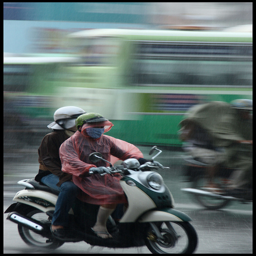
A  woman riding a motorcycle with a man on the back of it.
Two people in ponchos are riding on a moped.
Two people riding together on a small moped.
They are riding a bike together and the one in front is wearing a gown and mask.
A rider and passenger with helmets on a scooter.